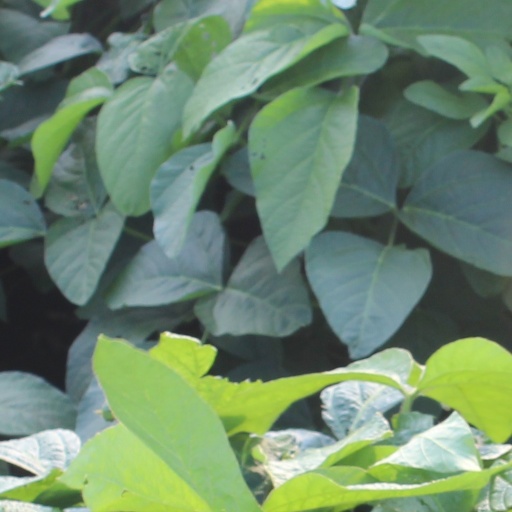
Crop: soybean